Devils Postpile National Monument Ranger Cabin

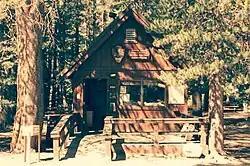
Devils Postpile National Monument Ranger Cabin

The Devils Postpile National Monument Ranger Cabin, in Devils Postpile National Monument, is located on Minaret Summit Road, about from the summit. It was listed on the National Register of Historic Places in 2015.